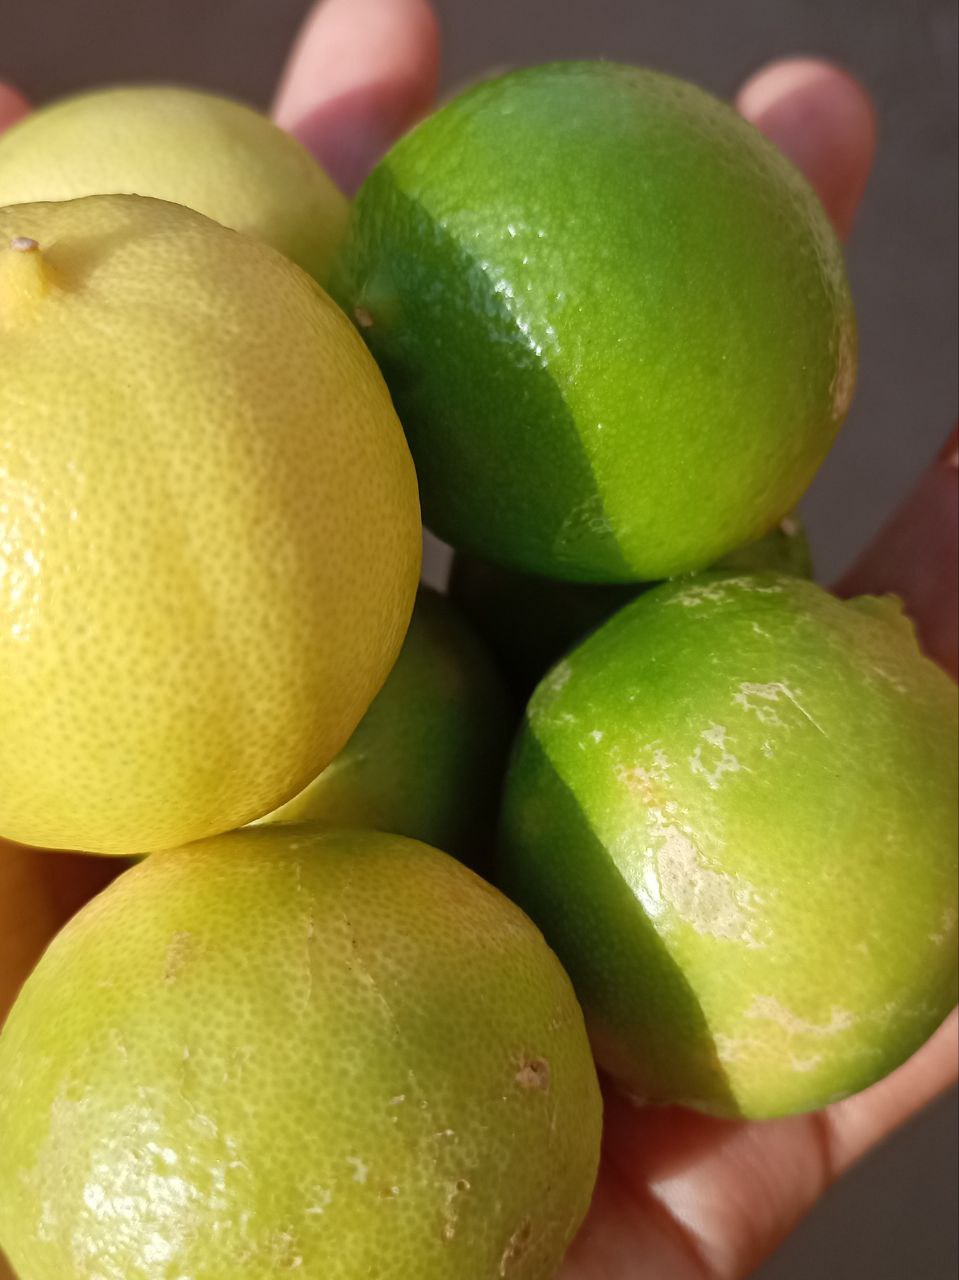
الوصف بالفصحى: ثمار ليمون أخضر و أصفر
الوصف بالعامية السودانية: ليمون اخضر و اصفرمع بعض
التصنيف: Food & Drinks